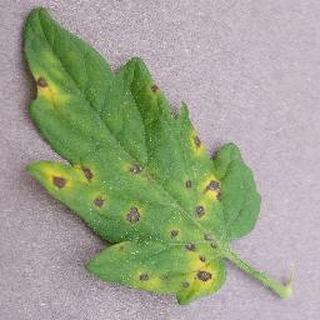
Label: tomato_septoria_leaf_spot